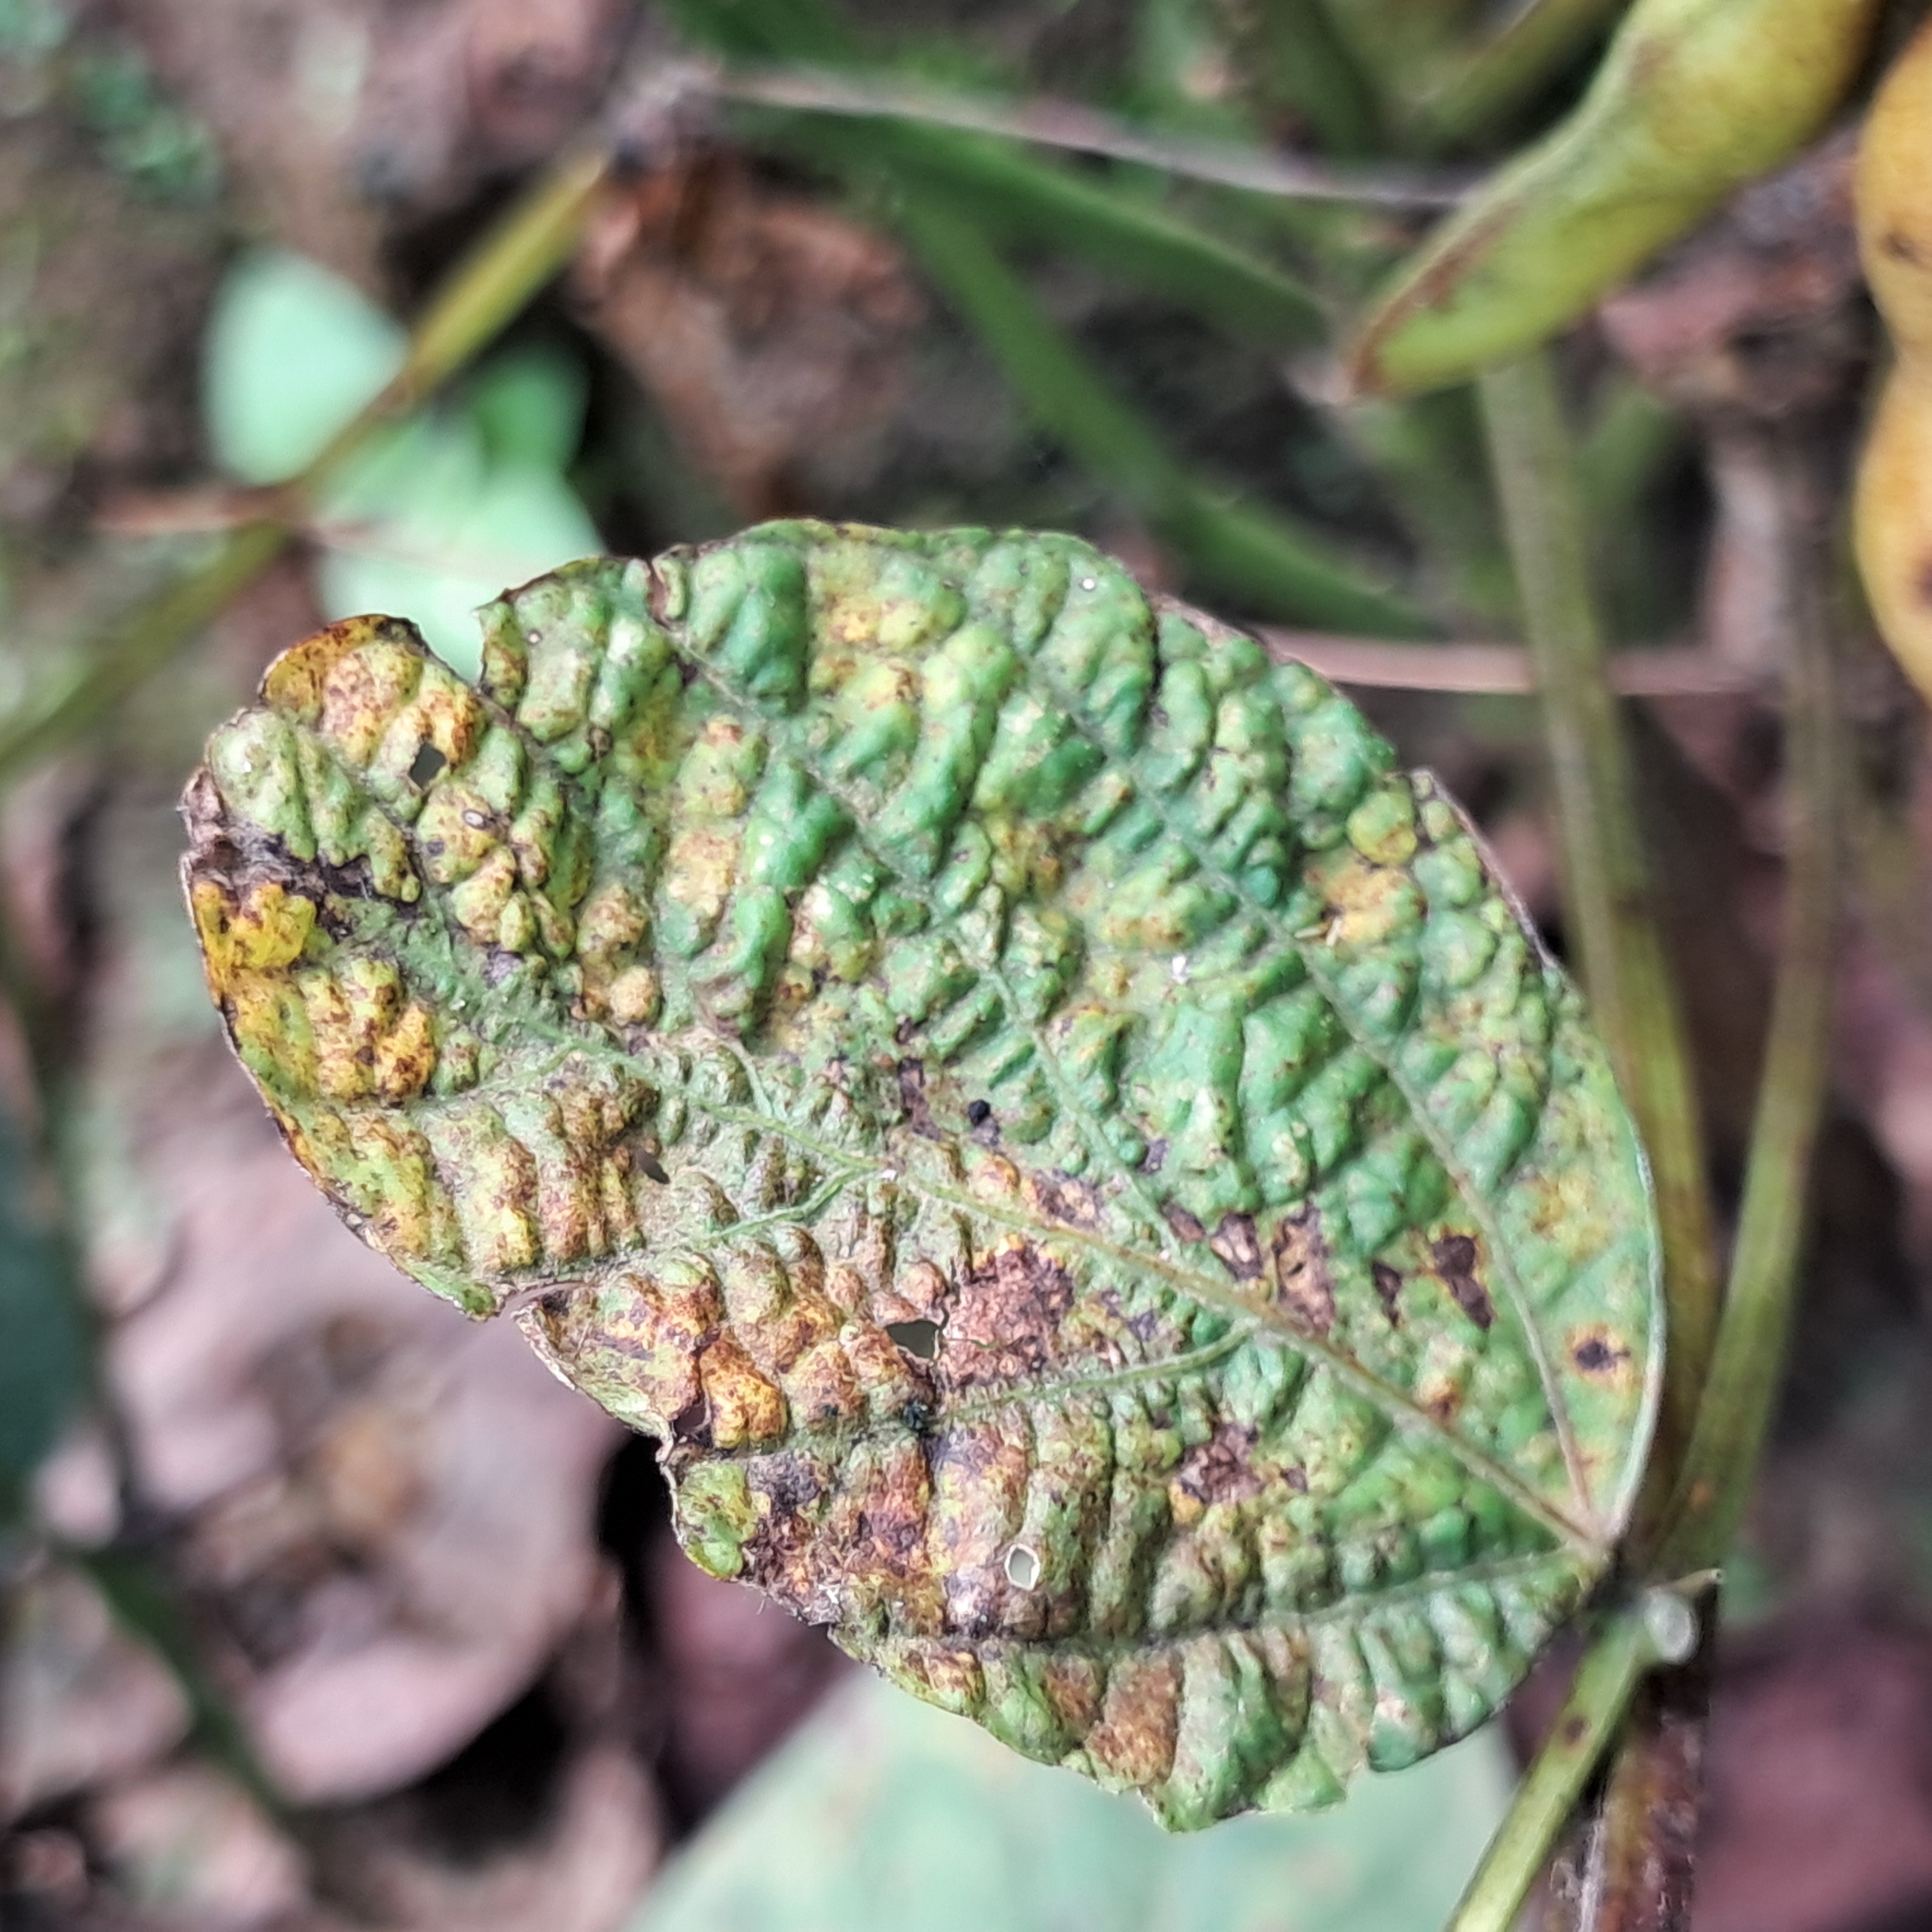
Label: Rust